Telemusik

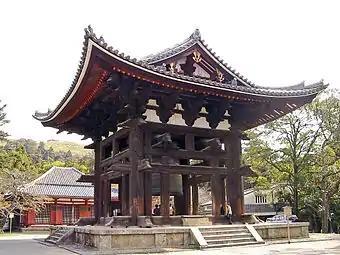
The belfry at Tōdai-ji in Nara, containing one of the four large bronze bells used in moment 31 of "Telemusik"

Telemusik is an electronic composition by Karlheinz Stockhausen, and is number 20 in his catalog of works.